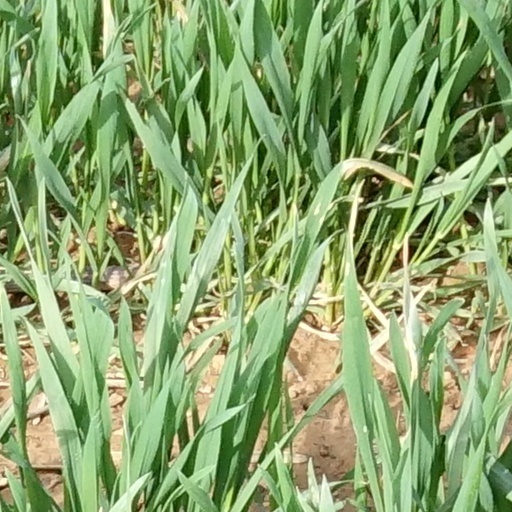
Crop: wheat